Table setting

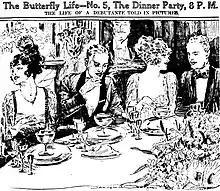
Place settings are conspicuous in this 1920 sketch by reporter-artist Marguerite Martyn of the "St. Louis Post-Dispatch."

At an informal setting, fewer utensils are used and serving dishes are placed on the table. Sometimes the cup and saucer are placed on the right side of the spoon, about 30 cm or 12 inches from the edge of the table. Often, in less formal settings, the napkin should be in the wine glass. However, such objects as napkin rings are very rare in the United Kingdom, Spain, Mexico, or Italy.